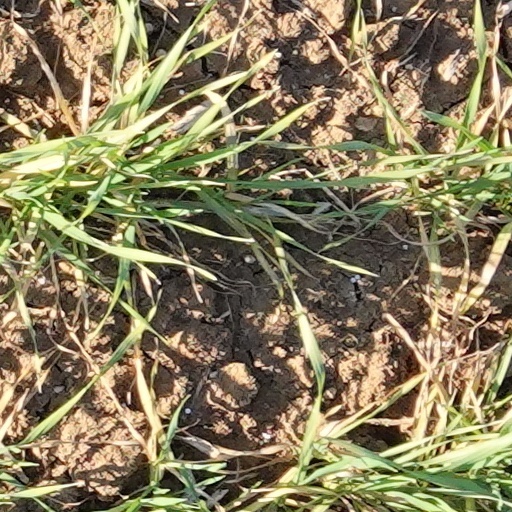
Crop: wheat